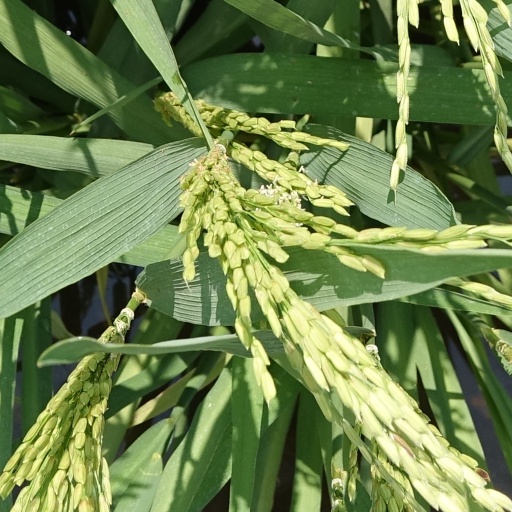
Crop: rice